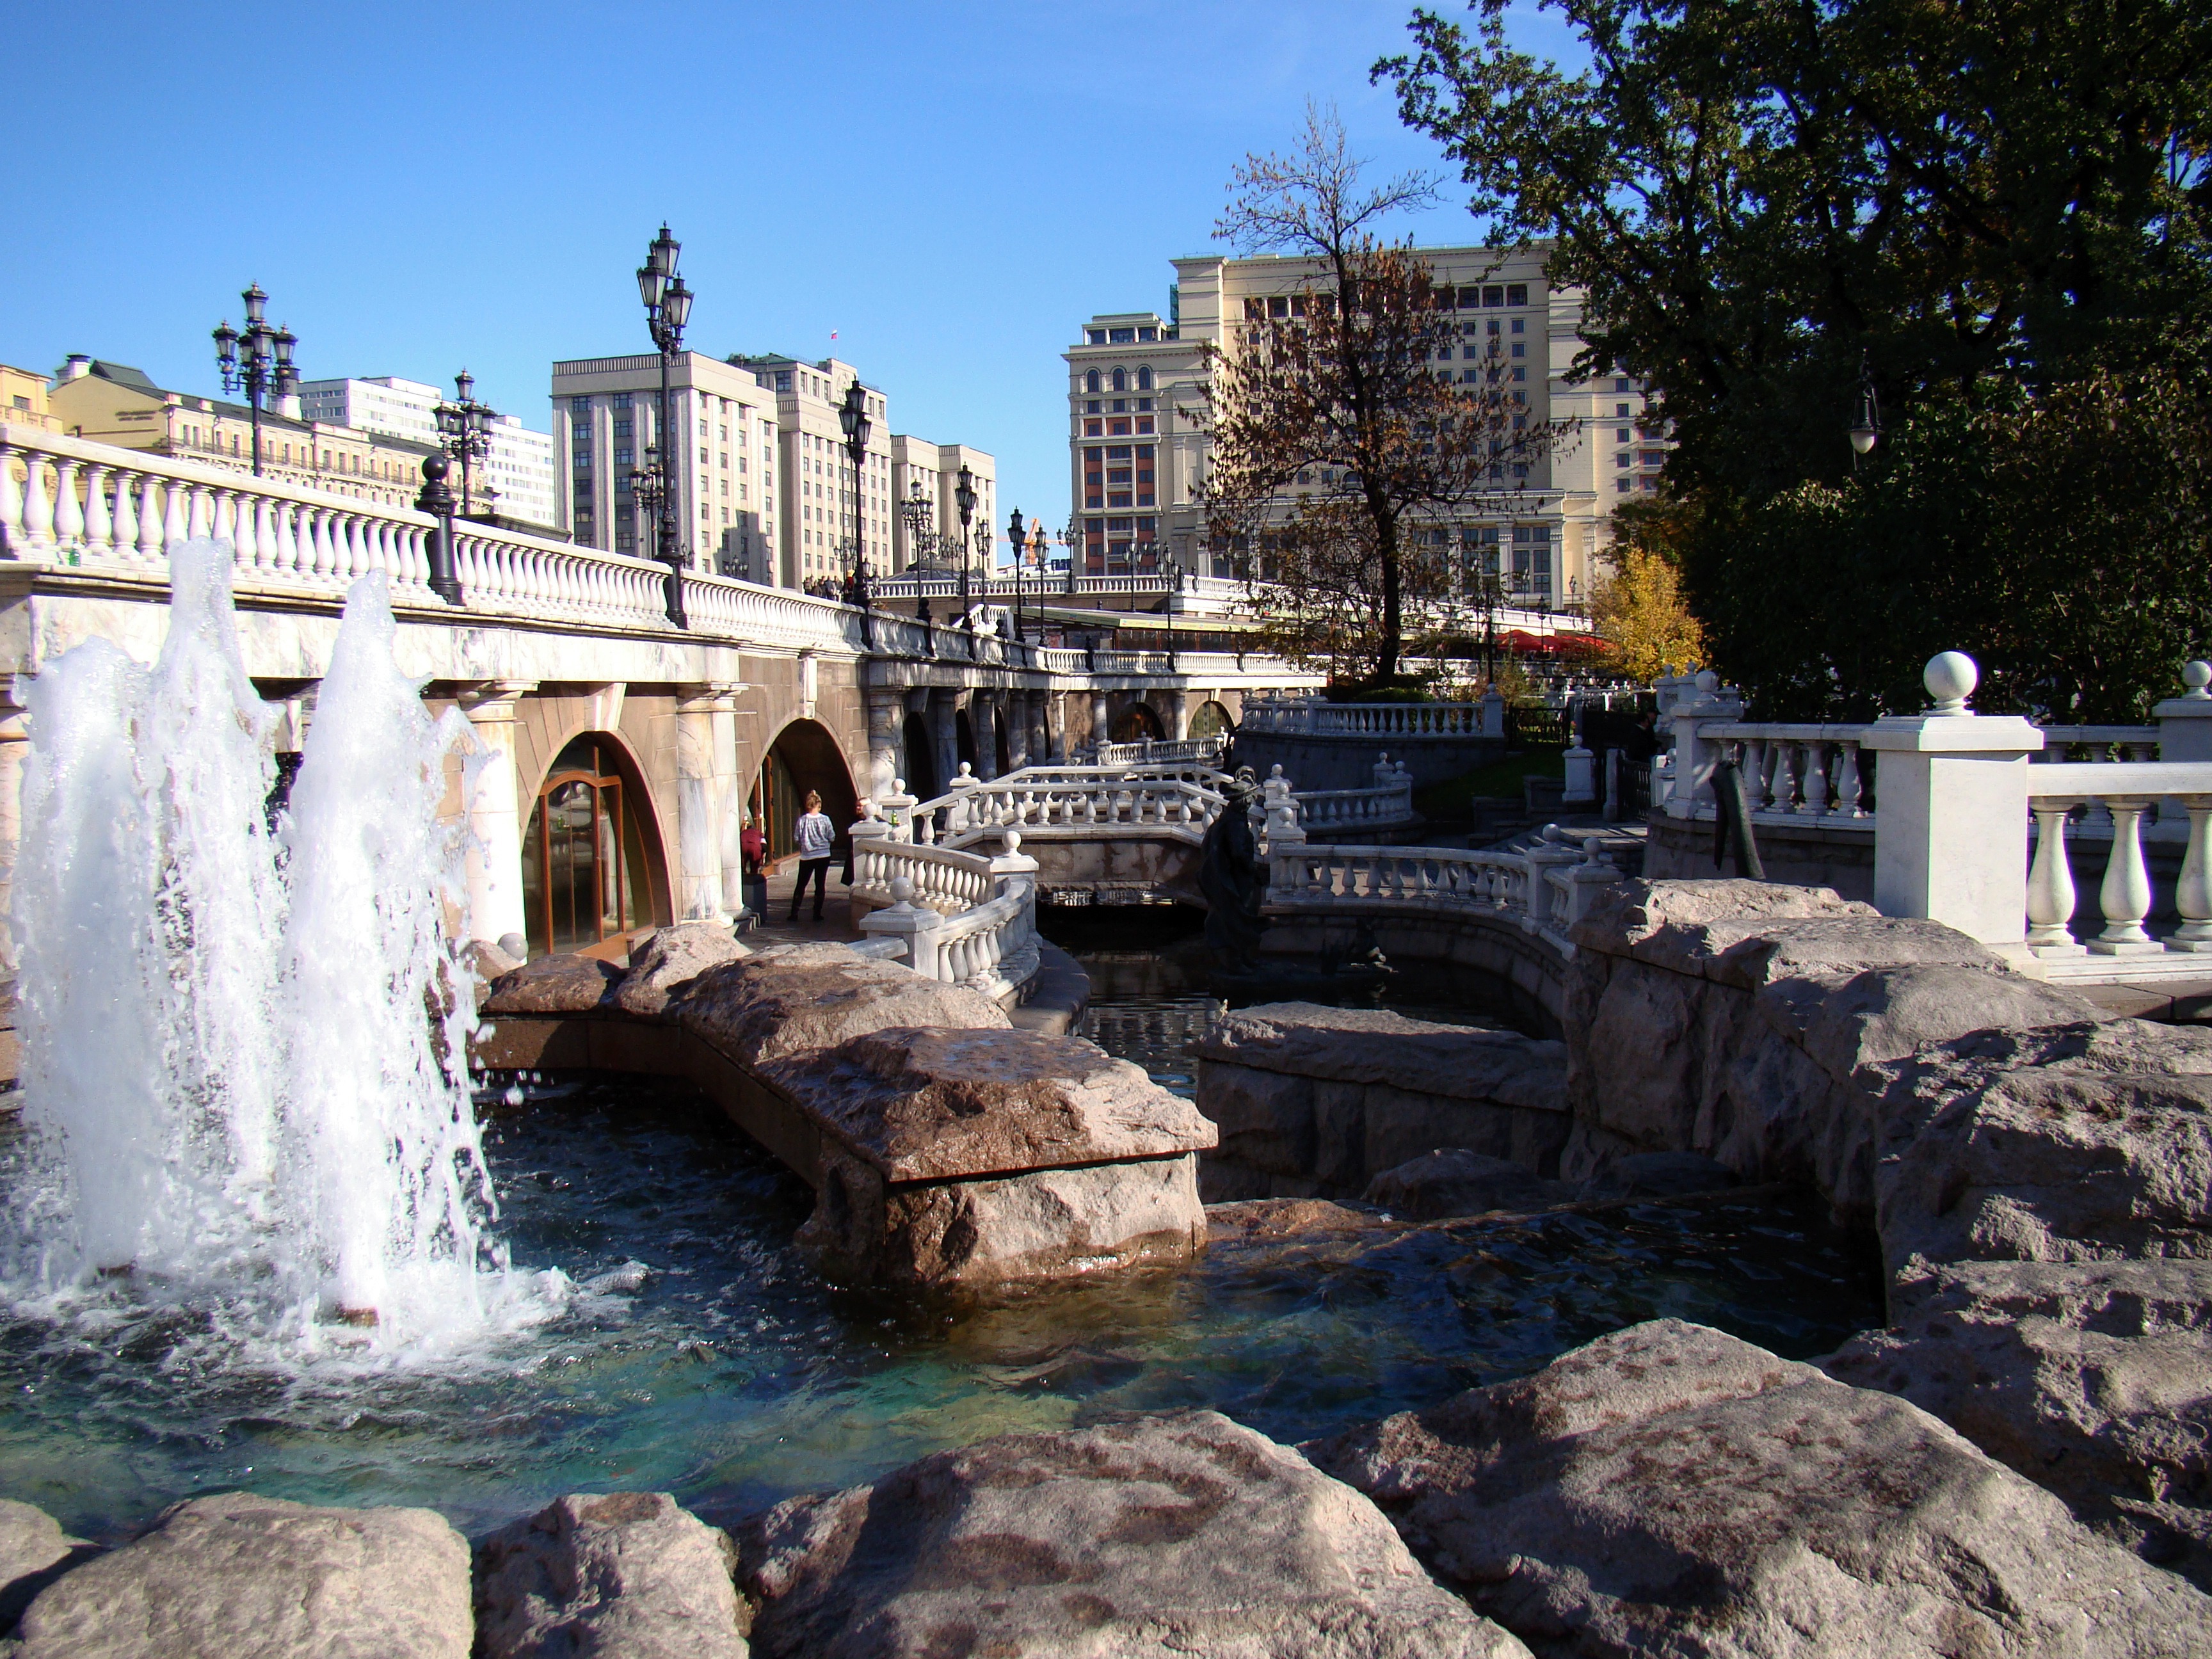
palace, landmark, tourism, waterway, fountain, moscow, russia, water feature, ancient history, thermae, manezhnaya square, aleksandrovskiy garden